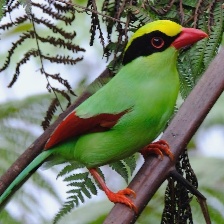
Species: GREEN MAGPIE
Scientific name: CISSA CHINENSIS
ImageNet parent category: magpie